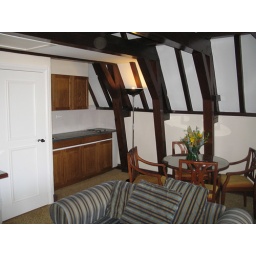
The kitchen area had a built in fridge and stove top